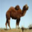
Label: camel